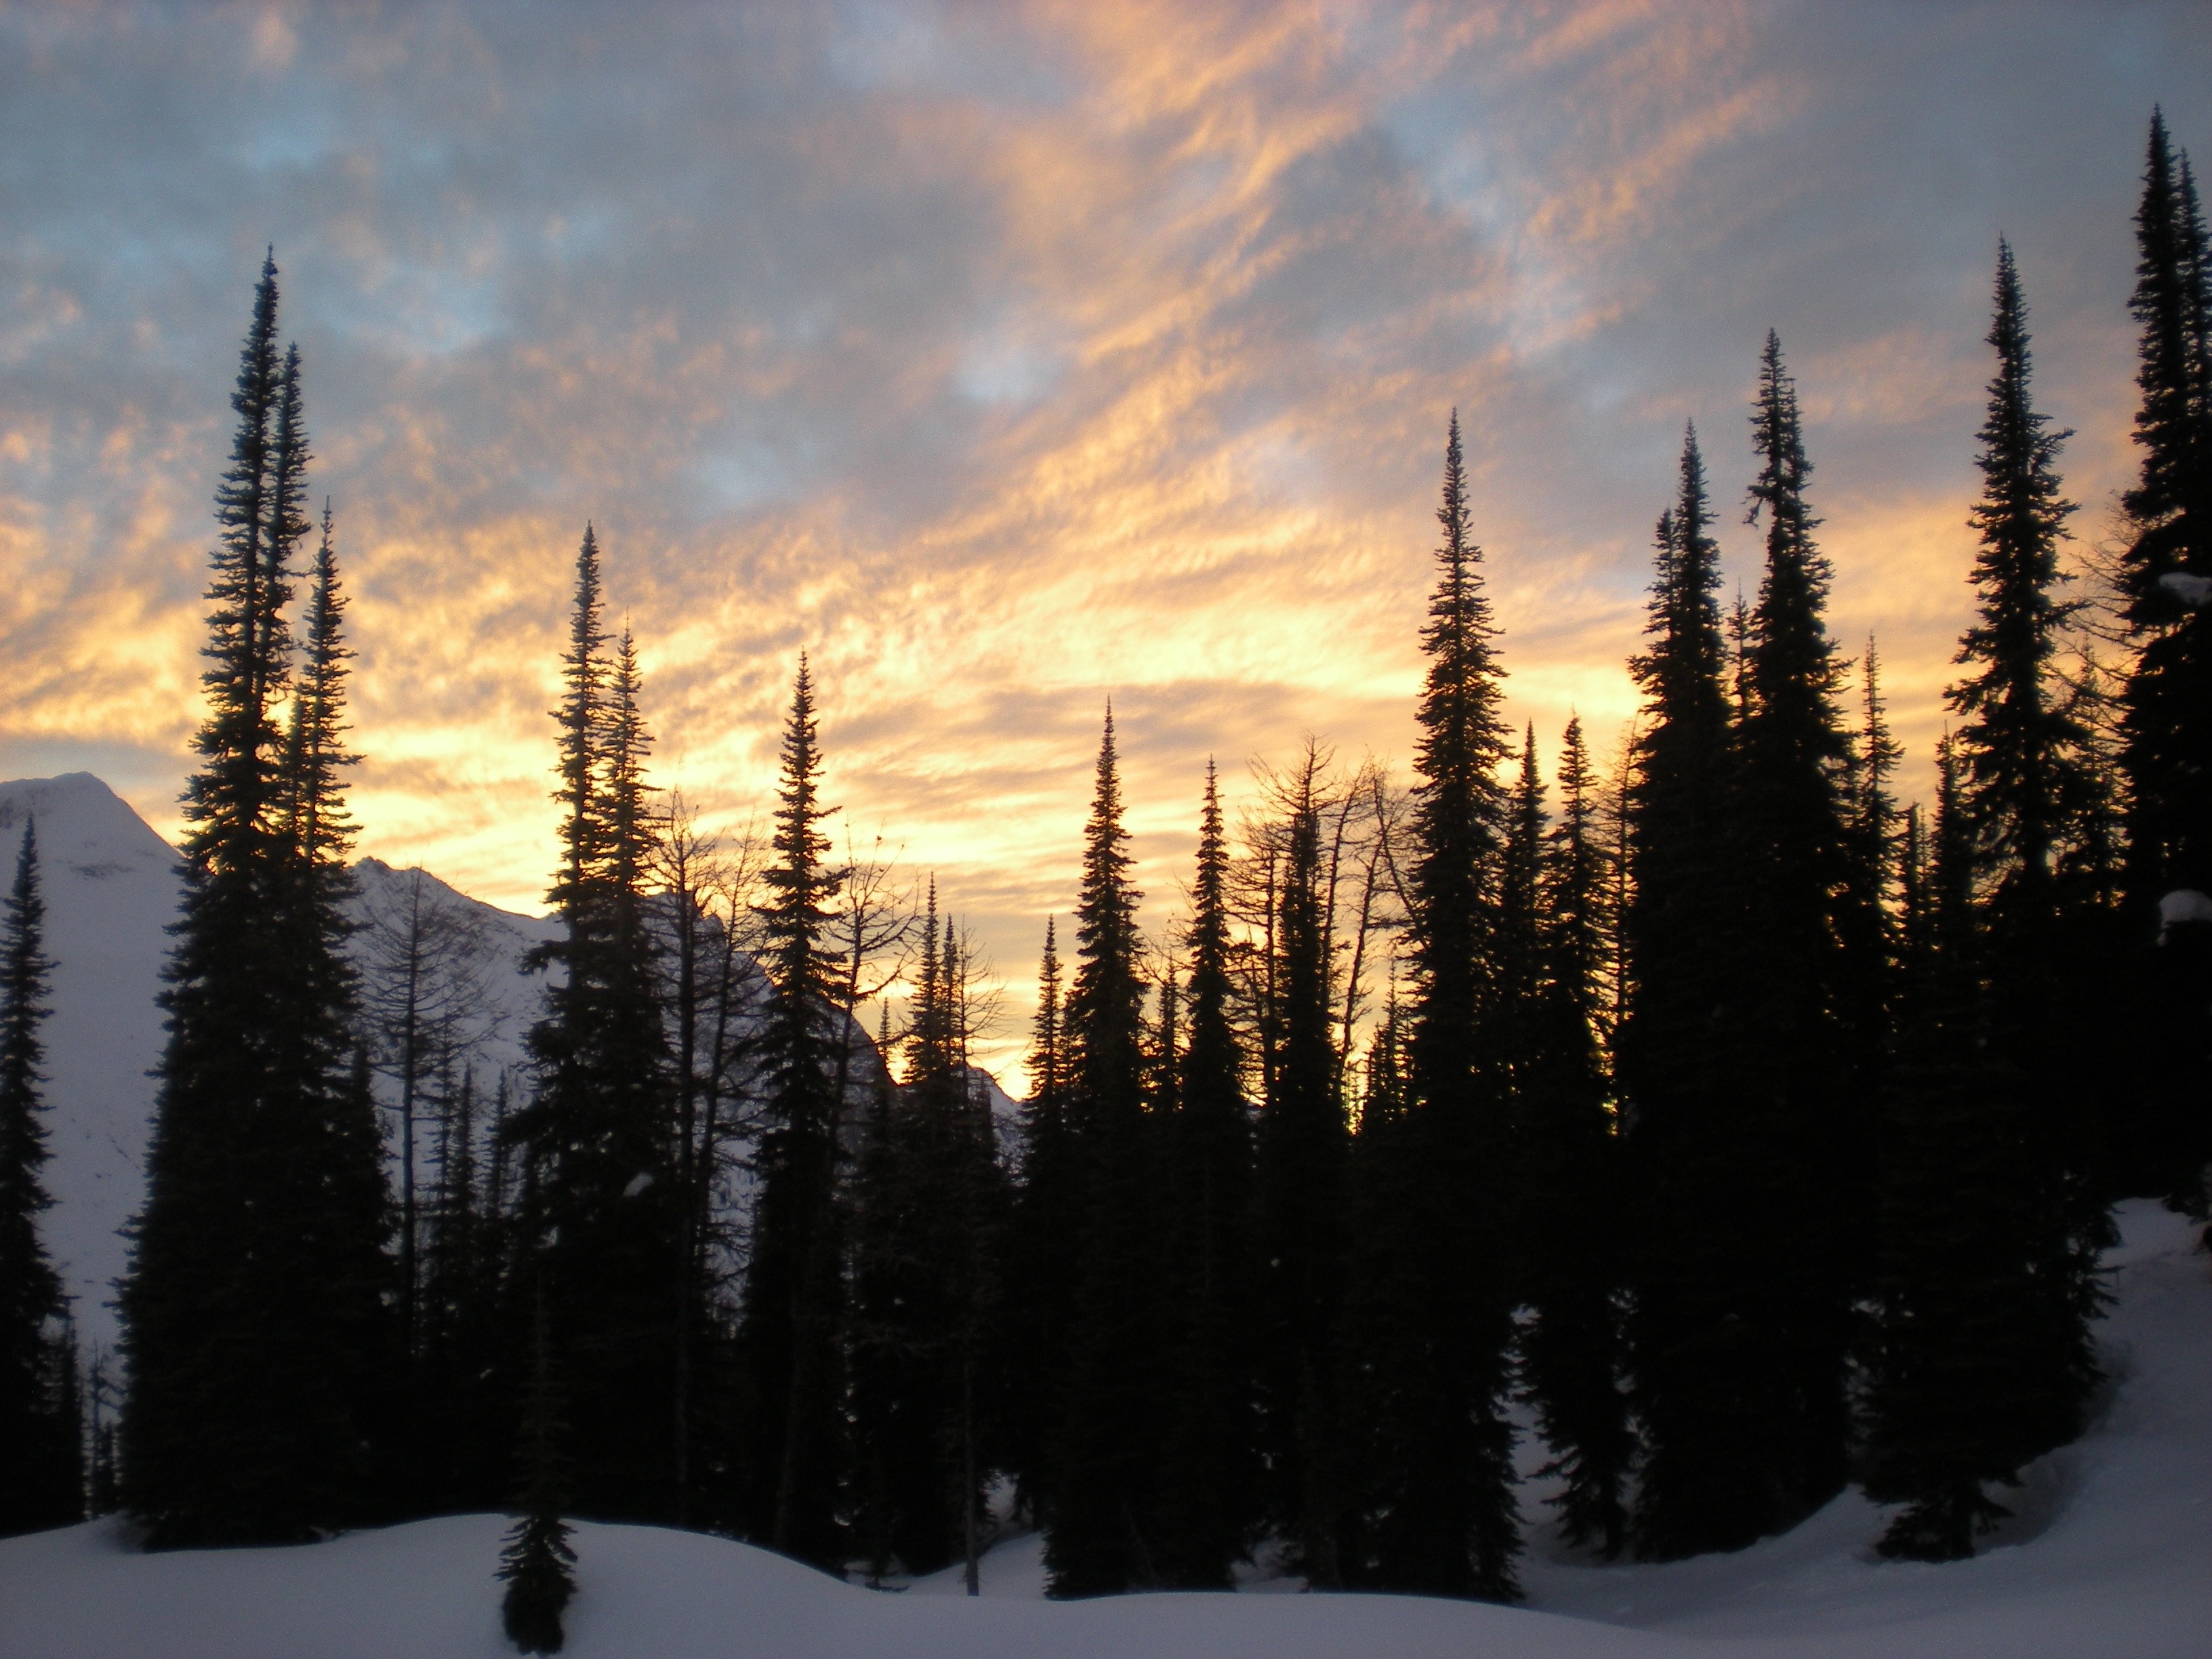
landscape, tree, mountain, snow, winter, cloud, sunrise, sunset, sunlight, dawn, dusk, evening, reflection, scenic, weather, season, snow mountain, mountain landscape, winter landscape, trees, mountains, atmospheric phenomenon, woody plant